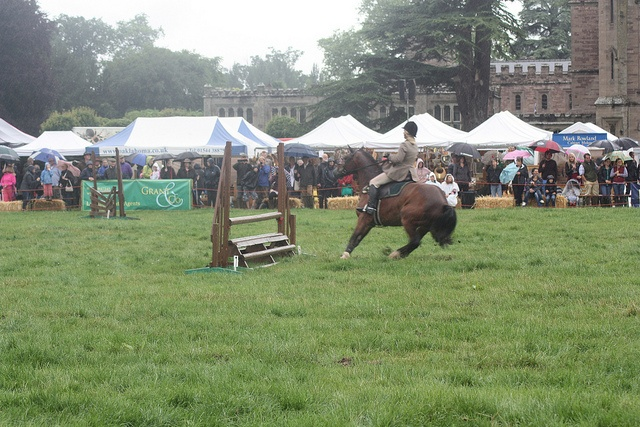
a woman on a horse is stopped in front of a jump
A man jumping a horse over an obstacle at a fair.
A group of people watching a woman jump a horse over obstacles.
There is a jokey preparing to do a jump on a horse
A person that is riding on top of a horse.